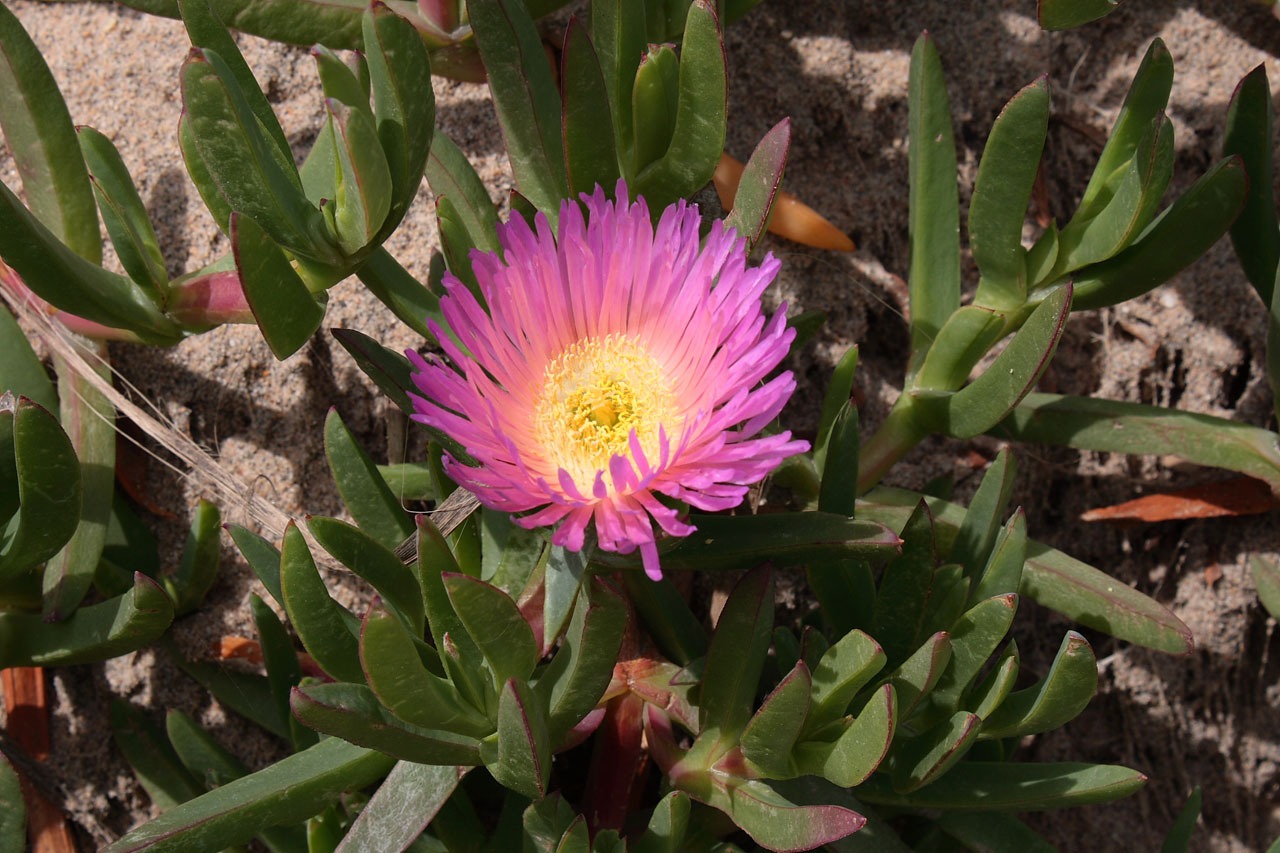
sea, nature, blossom, cactus, plant, flower, bloom, ice, botany, garden, flora, california, fig, wildflower, pigface, flowering plant, ice plant, land plant, hedgehog cactus, ice plant family, karkalla